Vasily Shumov

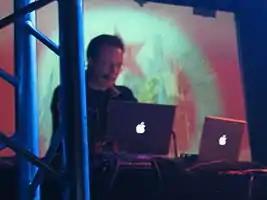
Vasily Shumov live with Center in Moscow, Russia on 17 November 2006

Vasily Gerardovich Shumov (born 23 March 1960) is a Russian-American artist, musician, multimedia and experimental artist, short film director and record producer. He is probably best known for his music band Center, which was formed in Soviet Union (late 1970s - late 1980s) and is based in Los Angeles, United States since 1990. Shumov created music in such genres as new wave, electronic music, avantgarde. His art of singing is often sprechgesang, especially on later albums.